Alessandro Del Piero

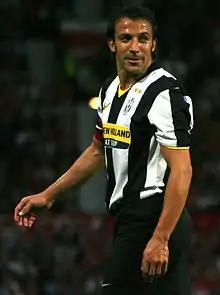
Del Piero with Juventus in the 2008–09 preseason

On 5 November 2008, Juventus and Real Madrid squared off at Santiago Bernabéu in the Champions League. The Italians won 0–2, their first away win against Madrid since 1962, and Del Piero was a key performer, scoring both goals, and drawing praise from Ranieri, as well as Real Madrid's coach Bernd Schuster. As he left the pitch after being substituted, fans from both sides gave him a standing ovation. Juventus's Champions League campaign ended in disappointment, as they were eliminated by Chelsea in the second round. Despite converting a penalty in the second leg in Turin, Del Piero was unable to prevent Juventus from losing 3–2 on aggregate.